Hanušovice

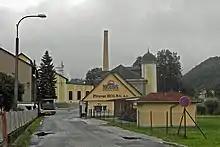
Holba brewery

Hanušovice is a railway junction. It lies on two railway lines: Šumperk–Jeseník and Zábřeh–Jeseník. The mountain section from Hanušovice to Jeseník was reconstructed and modernized in 2015–2017, and the railway station in Hanušovice in 2021.